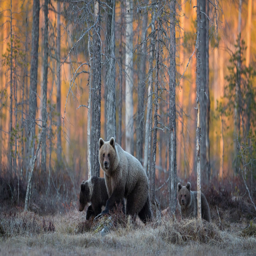
the family of bears walking in the woods